Prekmurje

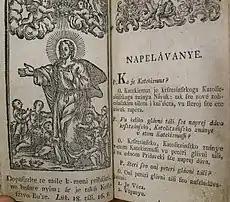
Miklós Küzmics's catechism in Prekmurje Slovene from 1804

The majority of the population of Prekmurje uses Slovene, either in its standard form or in the Prekmurje Slovene. Some of the local population speaks Hungarian or Romani. Before World War II, German was also present in the region, especially in some areas along the border with Austria. According to the Yugoslav census of 1931, just over 2% of the population of the region spoke German as their native language, and around 12% used Hungarian. After 1945, most of the German speakers either fled or were expelled, and the use of Hungarian has been in slow but constant decline since 1918.